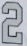
Number: 2